Sahak II of Cilicia

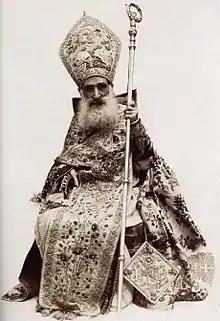
Catholicos Sahak II of Cilicia

Sahak II or Isaac II, last name Khabayan (March 25, 1849 – October 8, 1939), was Catholicos of Cilicia of the Armenian Apostolic Church in 1902–1939.